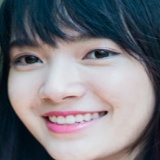
ca sĩ Jang Mi